Louis Blondel

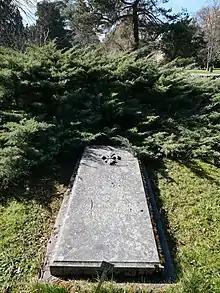
The tomb of Swiss archeologist Louis Blondel (1885-1967) at the cemetery of Kings in Geneva. Blondel was the director of the antiquities service of the canton of Geneva and also the founder of the scouting movement in Switzerland.

Louis Blondel (24 November 1885, in Geneva – 17 January 1967) was a Swiss archaeologist, the first director of the cantonal archaeological service in Geneva, as well as one of the founders of Scouting in Switzerland. He served as Federal Scout Leader in 1934.